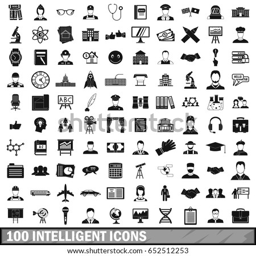
intelligent icons set in simple style for any design